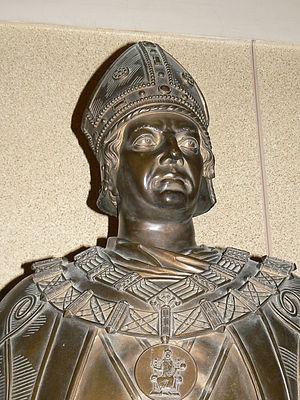
La fonderie royale de Munich est une fonderie d'art coulant exclusivement du bronze qui exista entre 1822 et 1931. Beaucoup de statues de Munich et de ses environs y ont été réalisées.